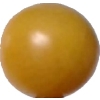
Label: tomato_cherry_yellow